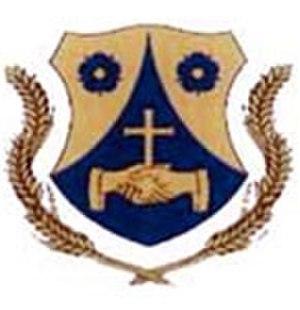
Szalapa est un village et une commune du comitat de Zala en Hongrie.